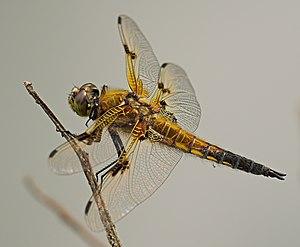
Cette liste recense les odonates répertoriés dans le canton de Genève par un ouvrage de 1996, complété par un ouvrage de 2012.
La libellule à quatre taches, Libellula quadrimaculata, est une espèce d'insectes de l'ordre des odonates et de la famille des Libellulidae.